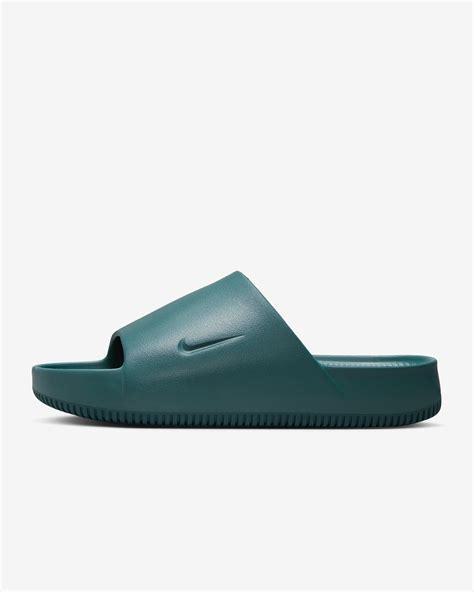
Brand: Nike
Model: Calm